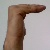
The image shows a hand gesture representing a space in Indian Sign Language.